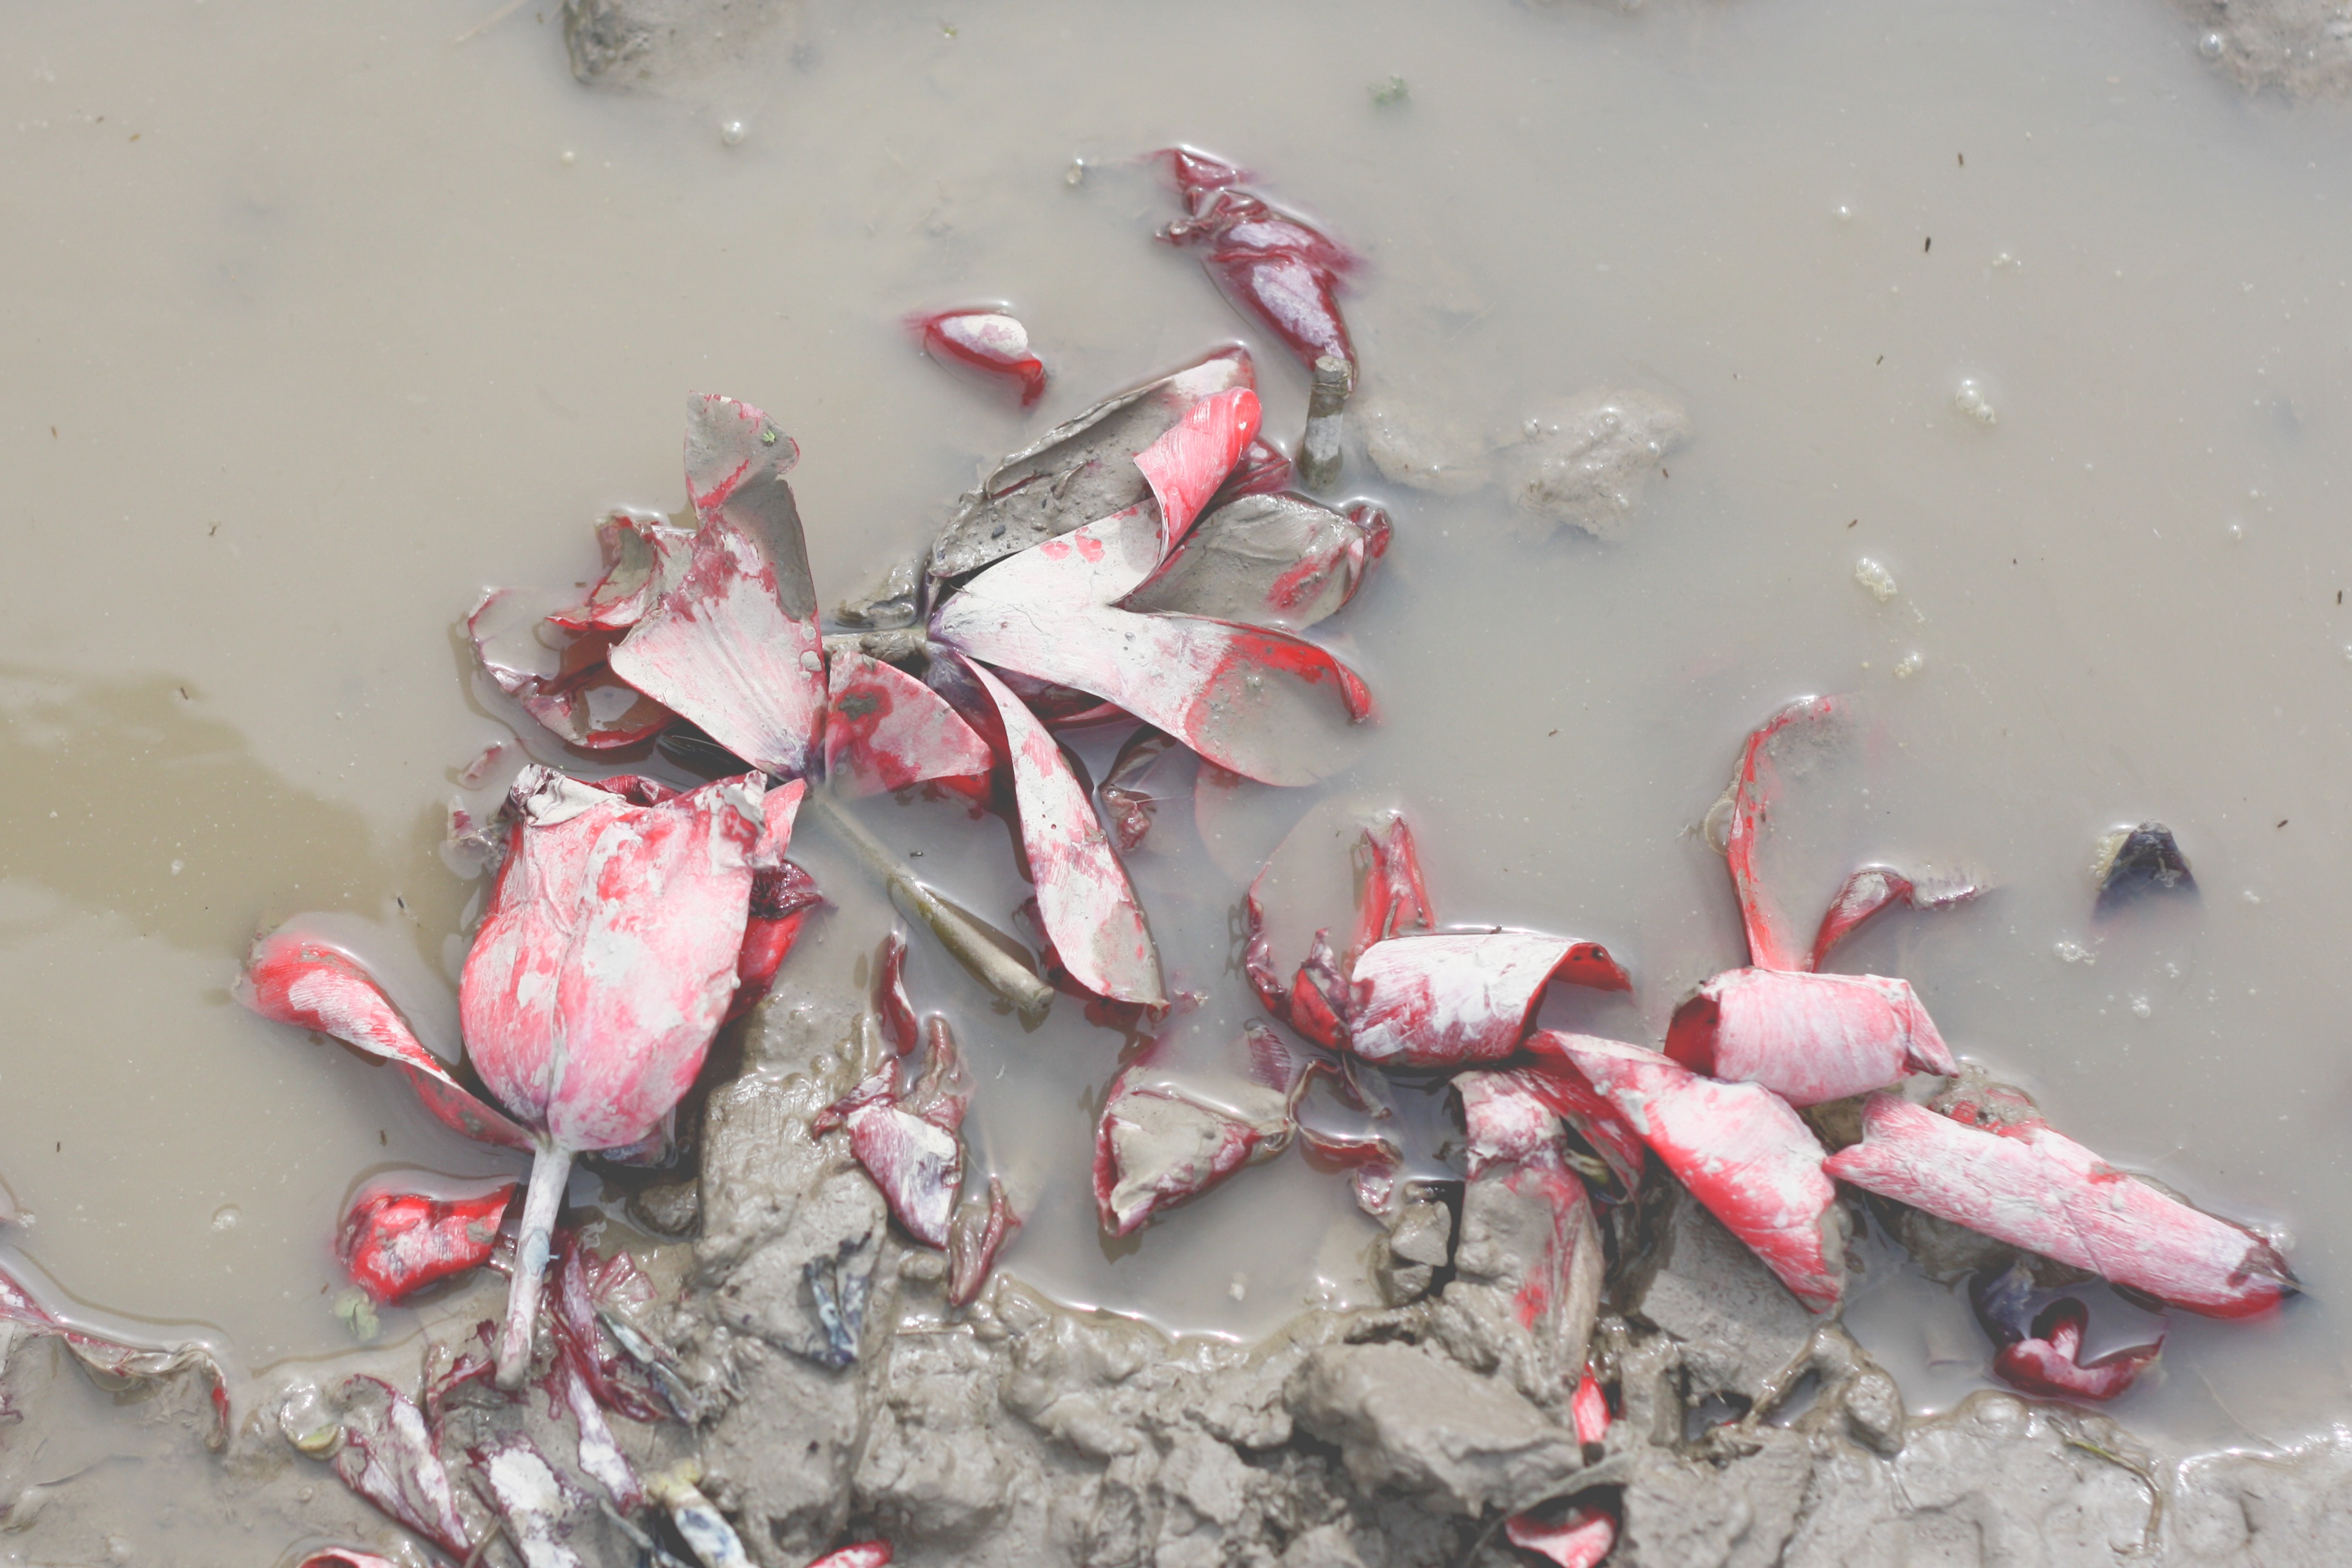
marine biology, fish, koi